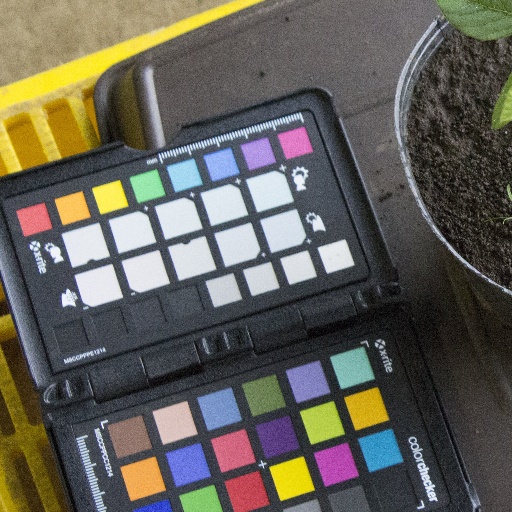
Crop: soybean